The Taxi Dancer

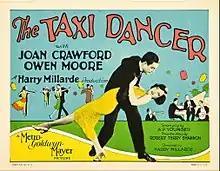
Lobby card

The Taxi Dancer is a 1927 American silent comedy film directed by Harry F. Millarde and starring Owen Moore and, in her first film with top billing, Joan Crawford.